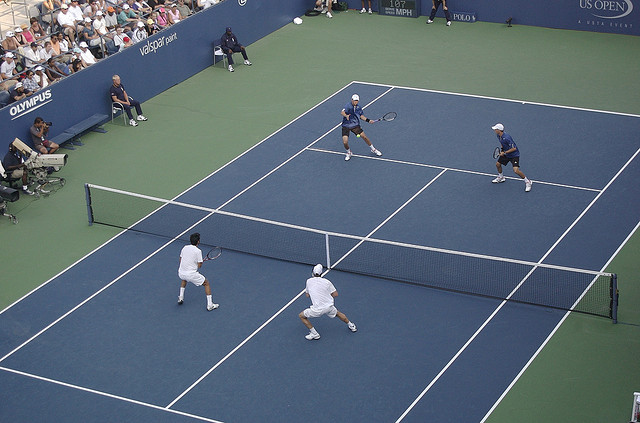
các vận động viên tennis đang thi đấu tennis đồng đội trên sân